Immaculate Conception Church and School (Omaha, Nebraska)

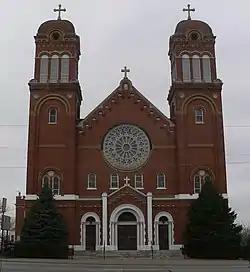
Immaculate Conception Church, seen from the east

The Immaculate Conception Church and School are located at 2708 South 24th Street in the South Omaha area of Omaha, Nebraska, United States. The 1926 church and its former school building, built in 1912, were added to the National Register of Historic Places in 1998. Both buildings were designed by Omaha architect Jacob M. Nachtigall.